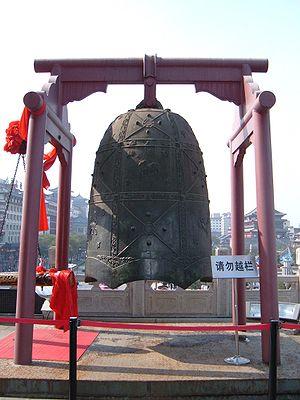
Les horloges hydrauliques chinoises sont des horloges hydrauliques anciennes, que l'on trouvait en Chine, pays isolé du monde occidental, jusqu'au XVIIᵉ siècle. Instruments originaux permettant de mesurer le temps en continu au moyen de l'eau et parfois du mercure, elles y ont connu un développement très important. L'utilisation de ces horloges s'est étendue aux pays avoisinants jusqu'à une période relativement récente.
La dynastie Tang est une dynastie chinoise précédée par la dynastie Sui et suivie par la période des Cinq Dynasties et des Dix Royaumes. Elle a été fondée par la famille Li, qui prit le pouvoir durant le déclin et la chute de l'empire Sui.
La tour de la cloche de Xi'an, construite en 1384, au début de la dynastie Ming, est un des symboles de la ville de Xi'an et une des plus grandes tours de ce type en Chine. Elle contient de nombreuses cloches en bronze datant de la dynastie Tang. La tour a une base carrée qui couvre une surface d'environ 1 377 m². Elle est constituée de briques et de bois et approche les 40 mètres de haut.
"Chang'an fut la capitale de plus de dix dynasties durant toute l'Histoire de la Chine. Son nom signifie ""paix perpétuelle"" en chinois classique, car cette capitale fut utilisée à plusieurs reprises par des nouveaux dirigeants chinois venant de fonder une dynastie. Pendant la courte dynastie Xin, la ville a été rebaptisée ""Paix constante""; mais elle a repris son ancien nom par la suite. À l'époque de la dynastie Ming, une nouvelle ville fortifiée nommée Xi'an, qui signifie ""Paix occidentale"", est construite sur le site de la ville de l'époque des dynasties Sui et Tang. Elle a conservé son nom jusqu'à aujourd'hui.